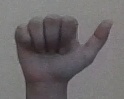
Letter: dhad